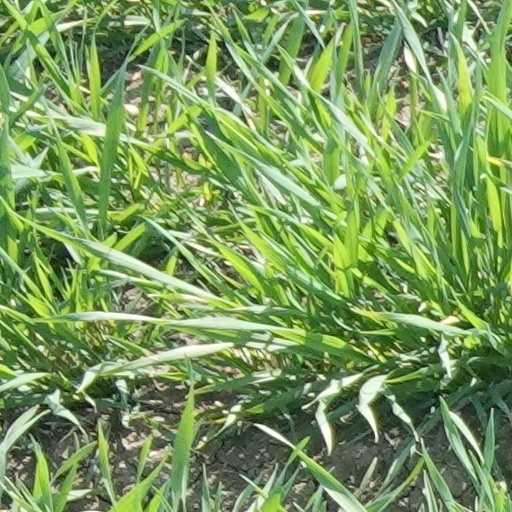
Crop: wheat